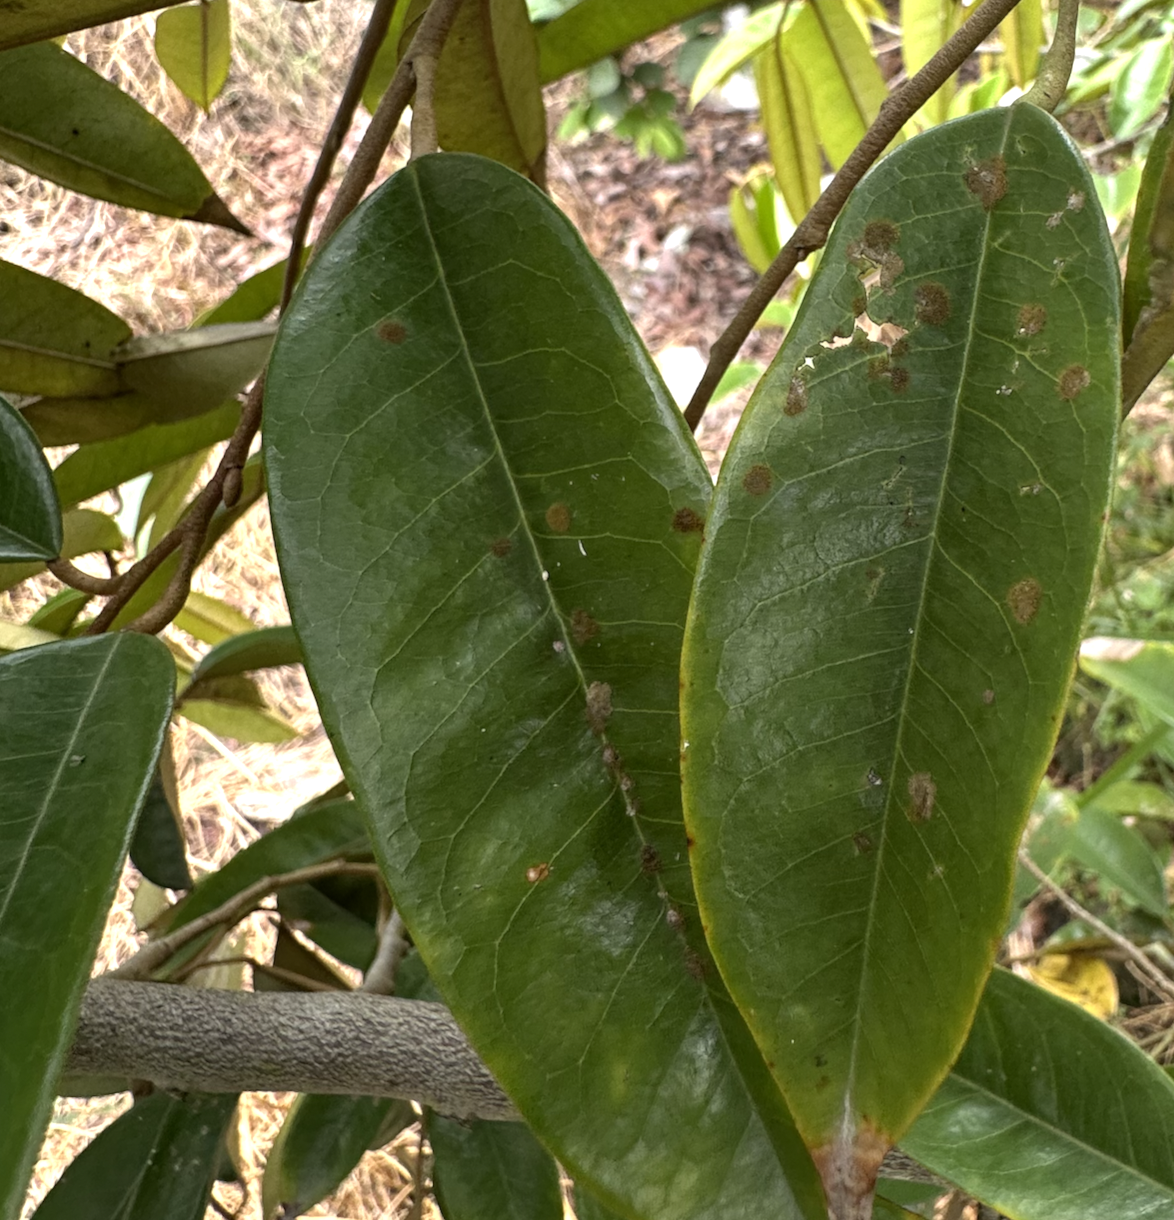
Label: stem_blight